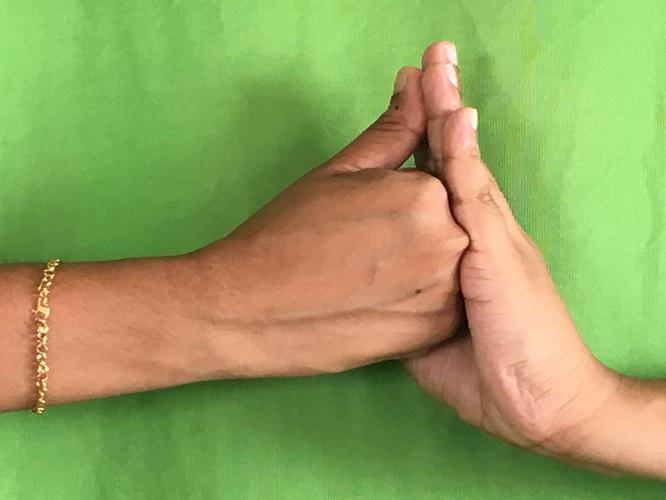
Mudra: Shanka
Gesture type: double_hand